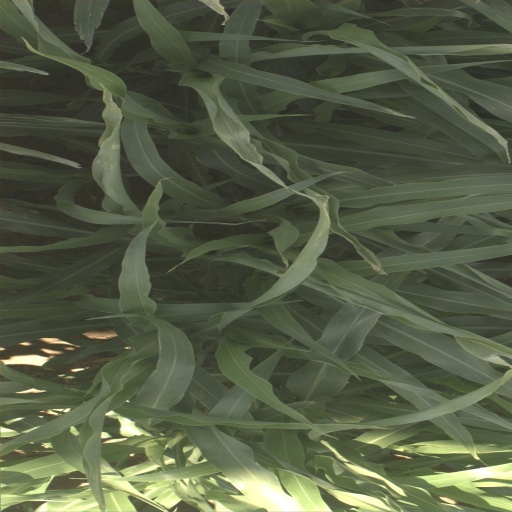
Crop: sorghum